Gerald Gardner

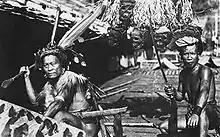
While working in Borneo in 1911, Gardner eschewed the racist attitudes of his colleagues by befriending members of the Dayak indigenous community, fascinated by their magico-religious beliefs, tattoos and displays of weaponry.

Gardner returned to Ceylon in late 1907 and settled down to the routine of managing the rubber plantation. In 1910 he was initiated as an Apprentice Freemason into the Sphinx Lodge No. 107 in Colombo, affiliated with the Irish Grand Lodge. Gardner placed great importance on this new activity; In order to attend masonic meetings, he had to arrange a weekend's leave, walk 15 miles to the nearest railway station in Haputale, and then catch a train to the city.